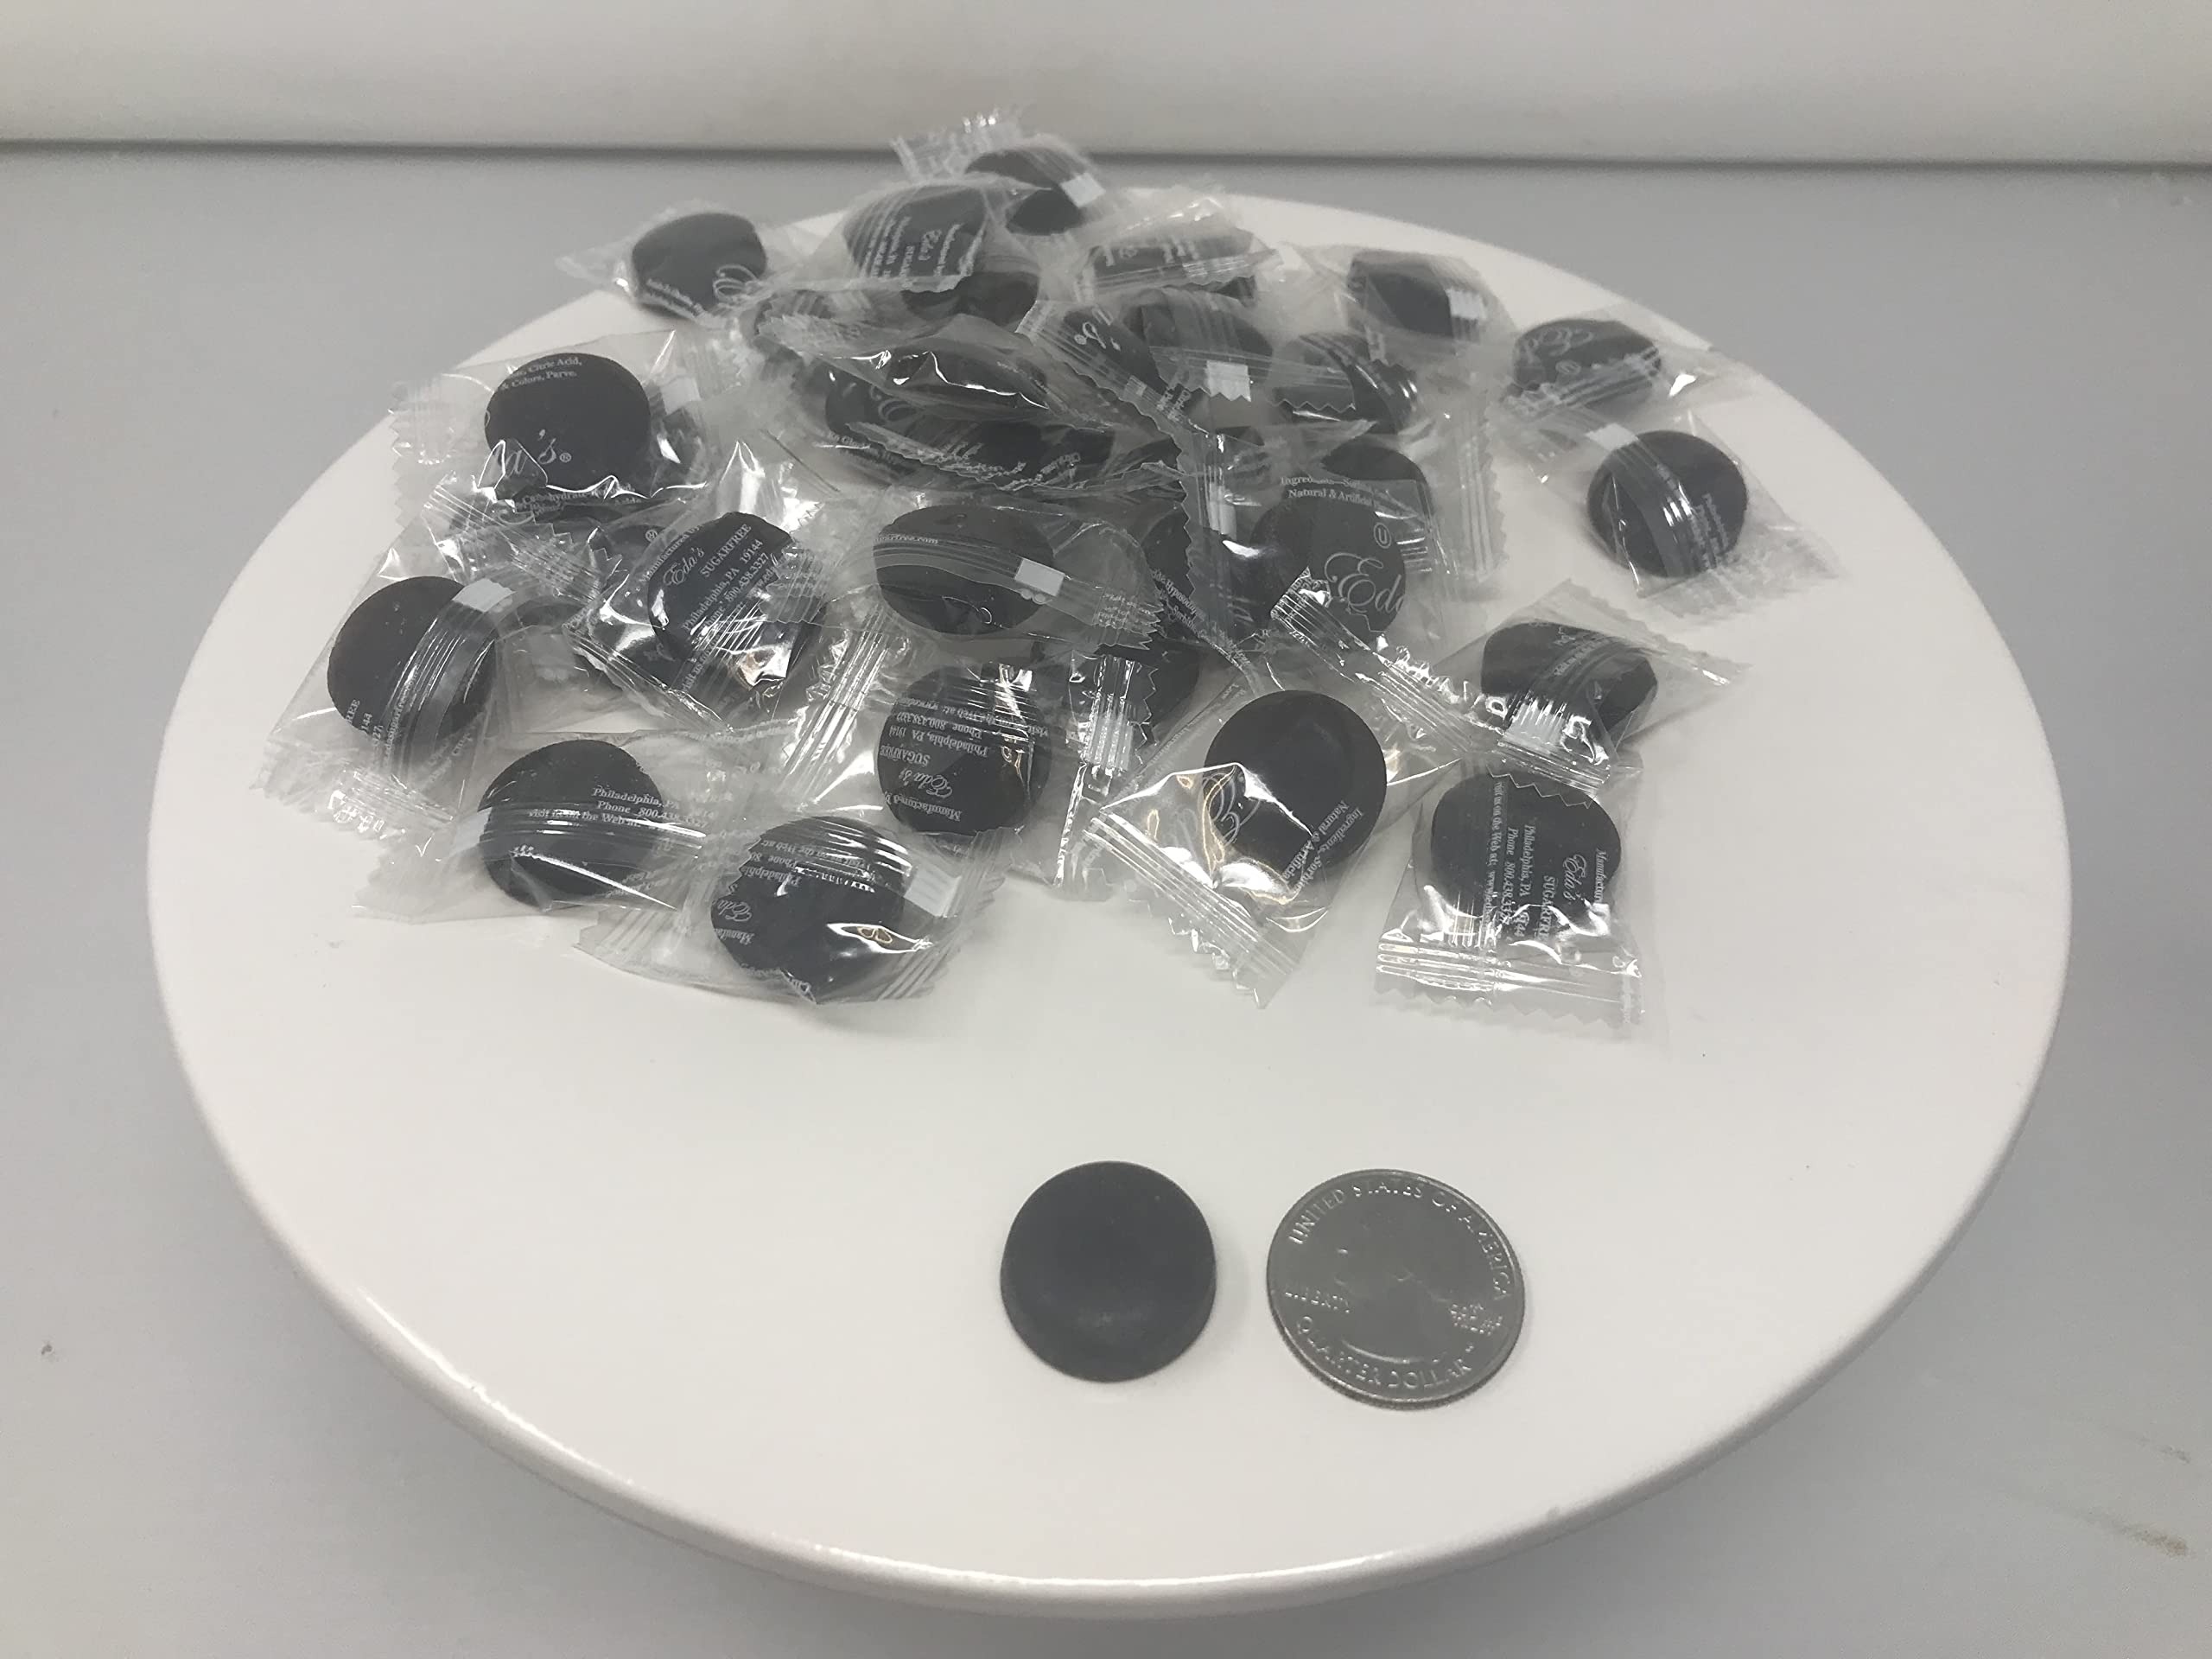
Item Name: Coffee Sugar Free Candy 1 pound hard sucking candy
Product Description: Coffee Sugar Free Hard Candy. This candy has a Coffee Flavor and is sweetened with Sorbitol. Each piece is individually wrapped. This listing is for a bulk 1 pound package of Coffee Sugar Free Hard Candy.
Value: 16.0
Unit: Ounce

Price: 25.06